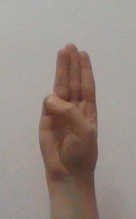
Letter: thaa